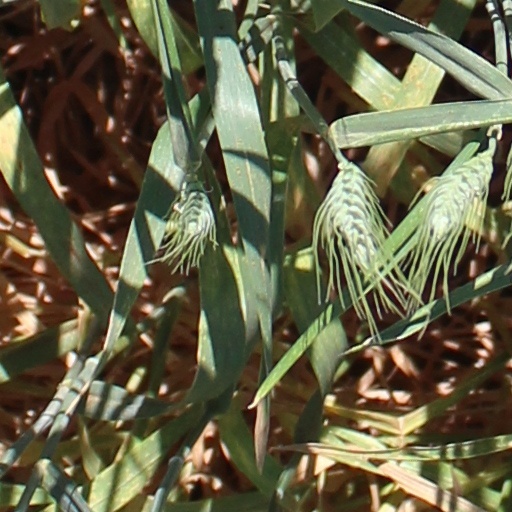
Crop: wheat